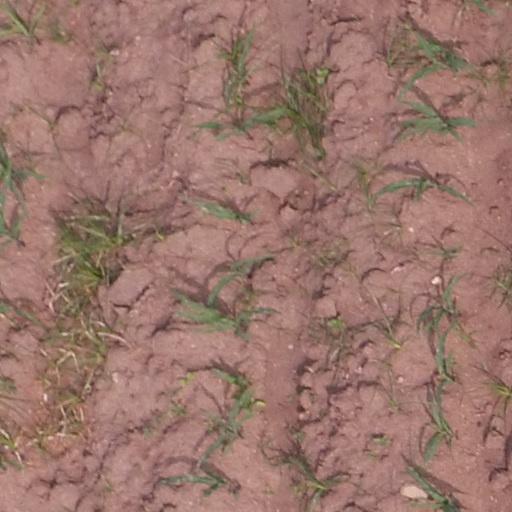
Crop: maize; corn